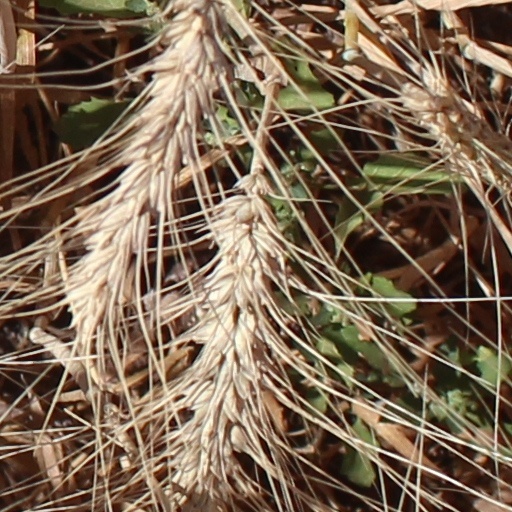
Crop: wheat